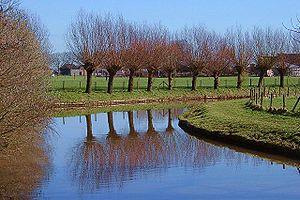
Le Kromme Rijn — en français : le Rhin courbé — est une rivière néerlandaise dans la province d'Utrecht. Jusque pendant le Moyen Âge, cette rivière formait le cours principal du Rhin. Depuis le barrage construit en 1122, le Kromme Rijn a perdu sa fonction de bras principal du fleuve, reprise par le Lek actuel.